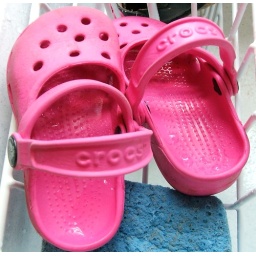
Just because they were so cute sitting the in the sink drying.